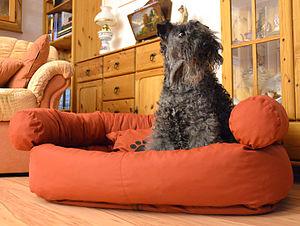
Le terrier Kerry Blue est une race de chiens originaire d'Irlande et notamment du comté de Kerry. Il s'agit probablement d'une ancienne race irlandaise bien que peu de traces écrites existent. Le terrier irlandais à poil doux a peut-être participé à l'élaboration de la race. Le premier standard est édité dans les années 1920.